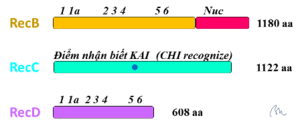
Structure des polypeptides RecB, RecC et RecD.